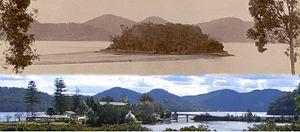
Le fleuve Hawkesbury est un des principaux cours d'eau côtiers de la Nouvelle-Galles du Sud en Australie. Le fleuve et ses affluents encerclent la métropole de Sydney. Il est nommé ainsi par le gouverneur Phillip en juin 1789 en l'honneur de Charles Jenkinson, 1ᵉʳ comte de Liverpool, qui venait d'être nommé baron de Hawkesbury.